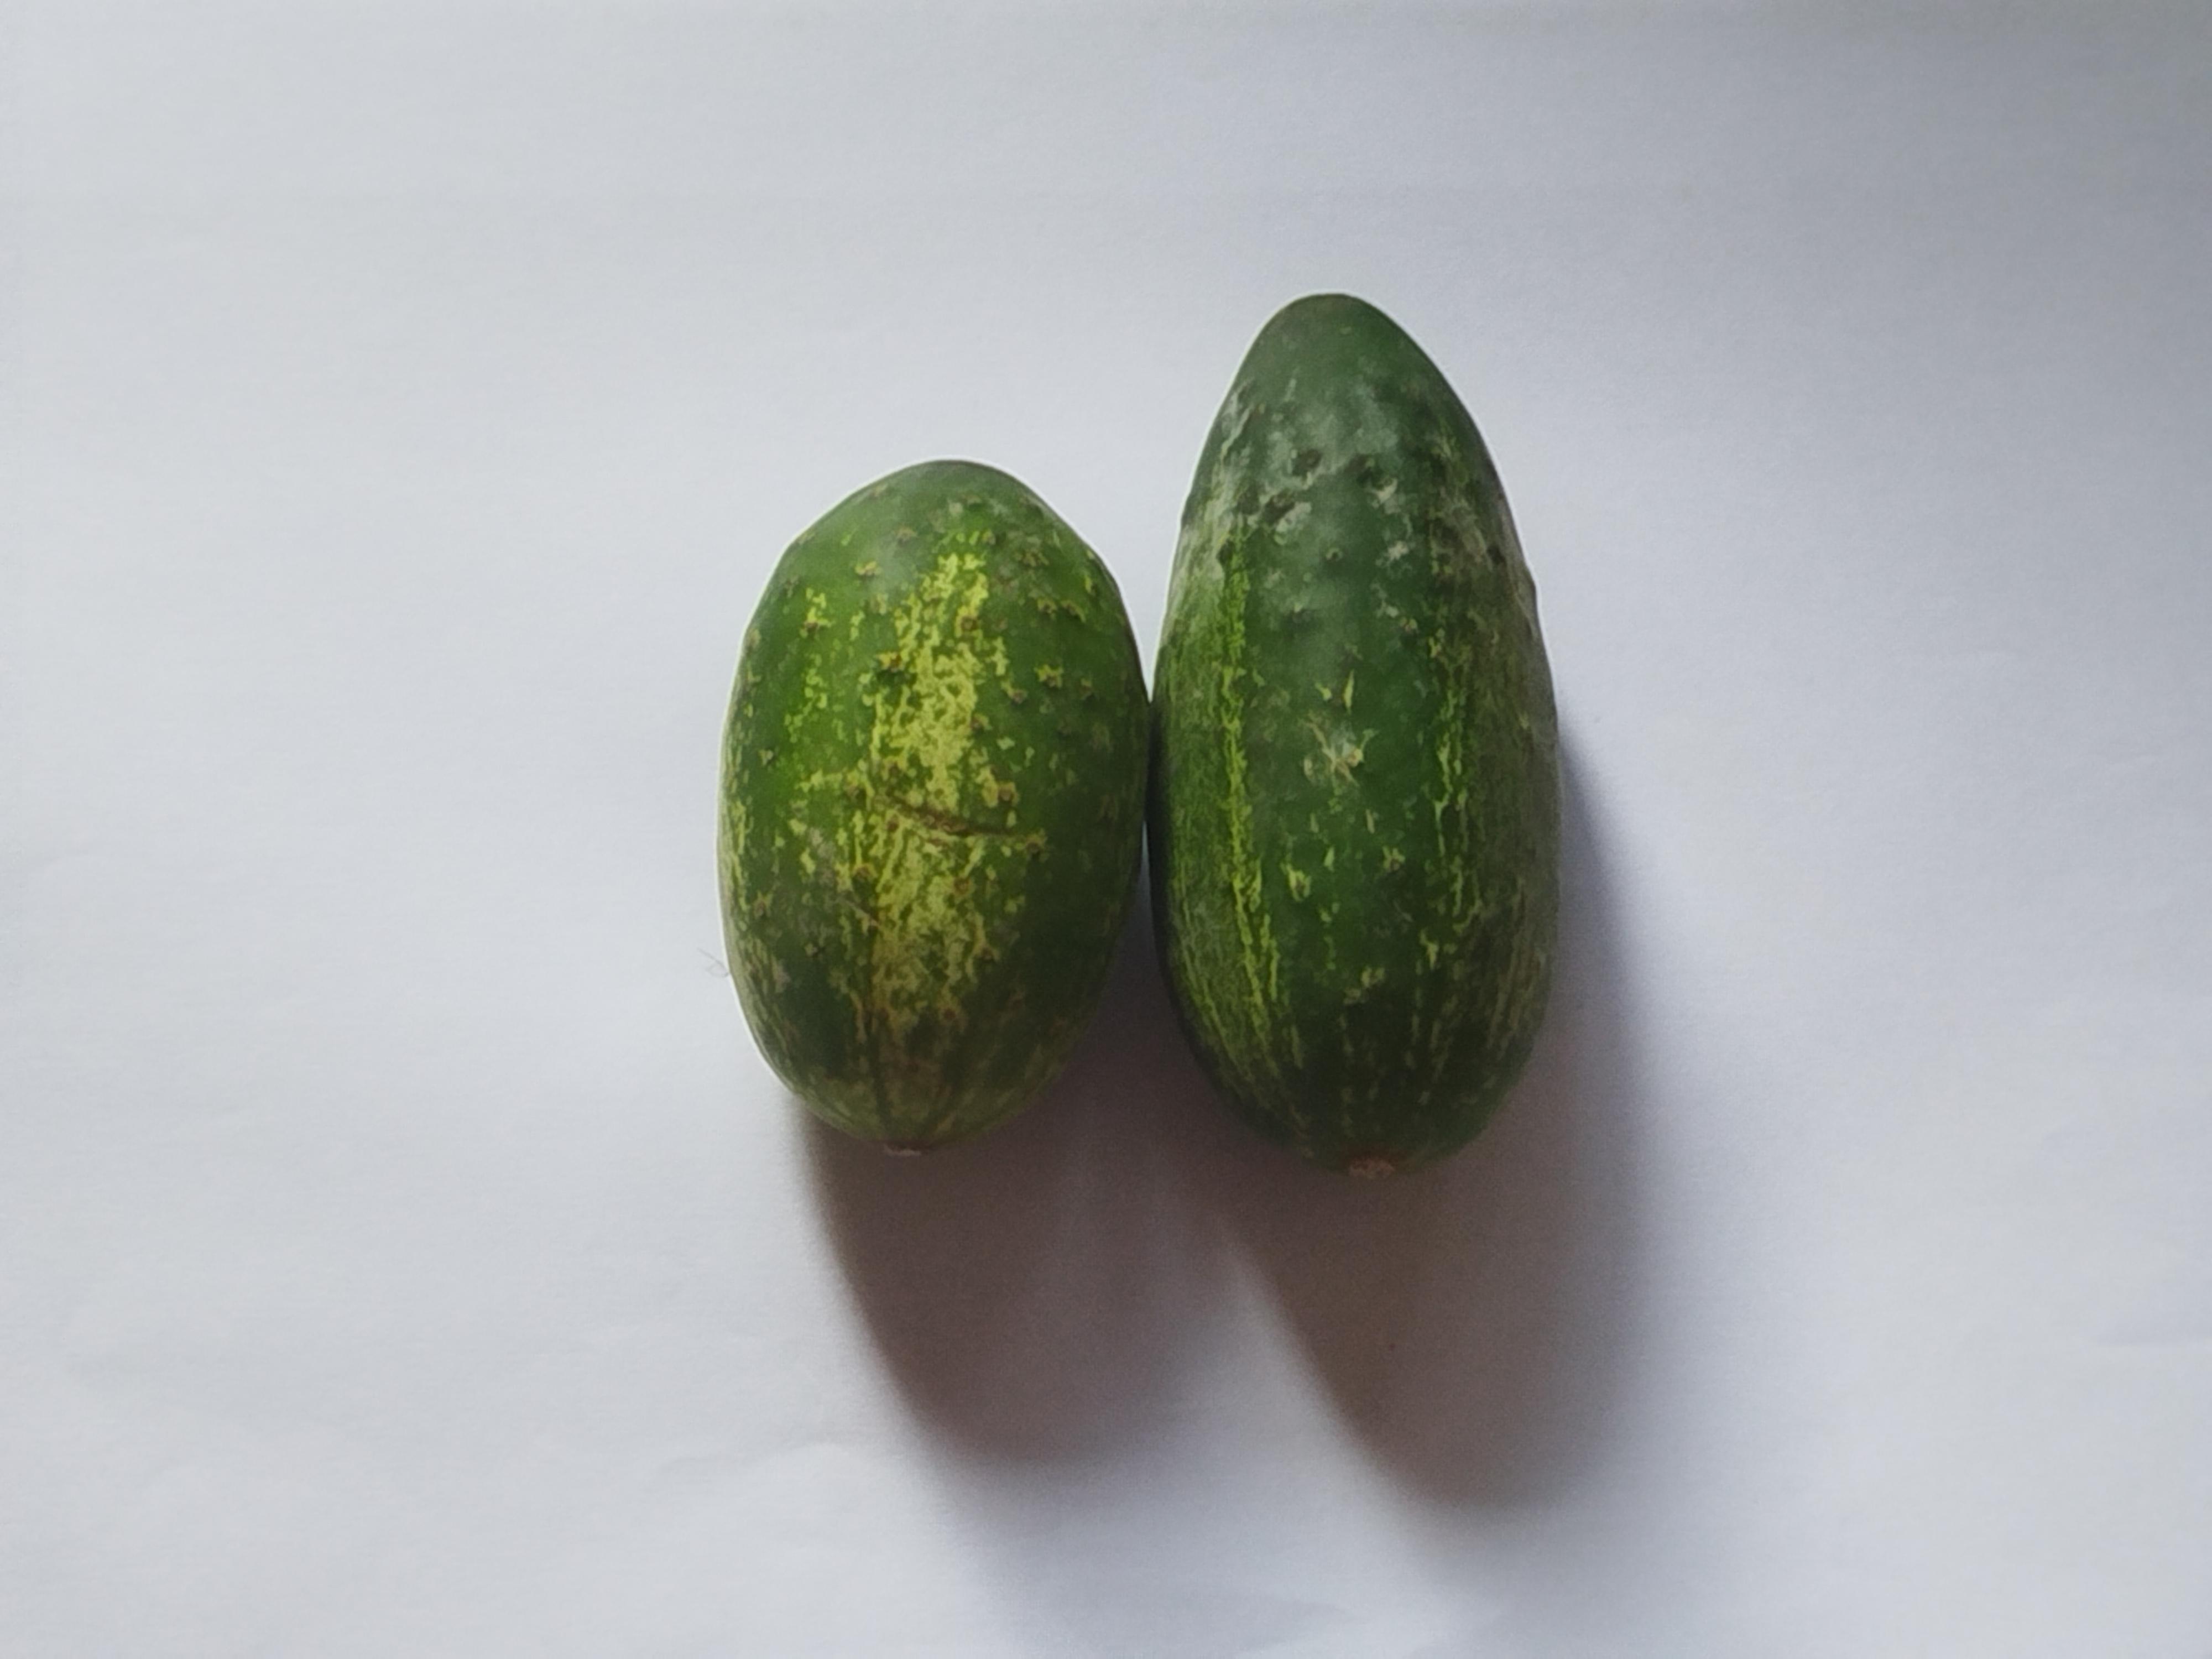
Label: Cucumber